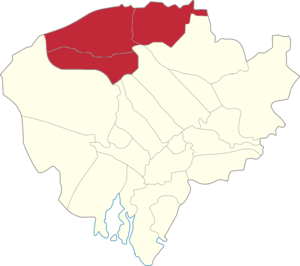
La province de Pampanga aux Philippines est constituée de quatre circonscriptions législatives, chacune représentée par un député à la Chambre des représentants.